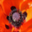
Label: poppy